Wilmington College (Ohio)

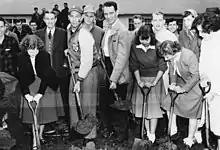
The ground breaking for Marble Hall, which was entirely built by students and brought national attention to Wilmington College. 13 April 1948

In 1944, under President S. Arthur Watson, the college was accredited by the Higher Learning Commission and joined the North Central Association of Colleges. Following World War II, Wilmington College saw a huge boost in growth. Under President Samuel Marble, Marble Hall (1950) was constructed by students. This was due to the large boost in the middle class and the creation of the G.I. Bill. Also built by students were The Pyle Student Center (1957) and Friends Hall (1955). The current gymnasium, Herman Court, was constructed in 1966.